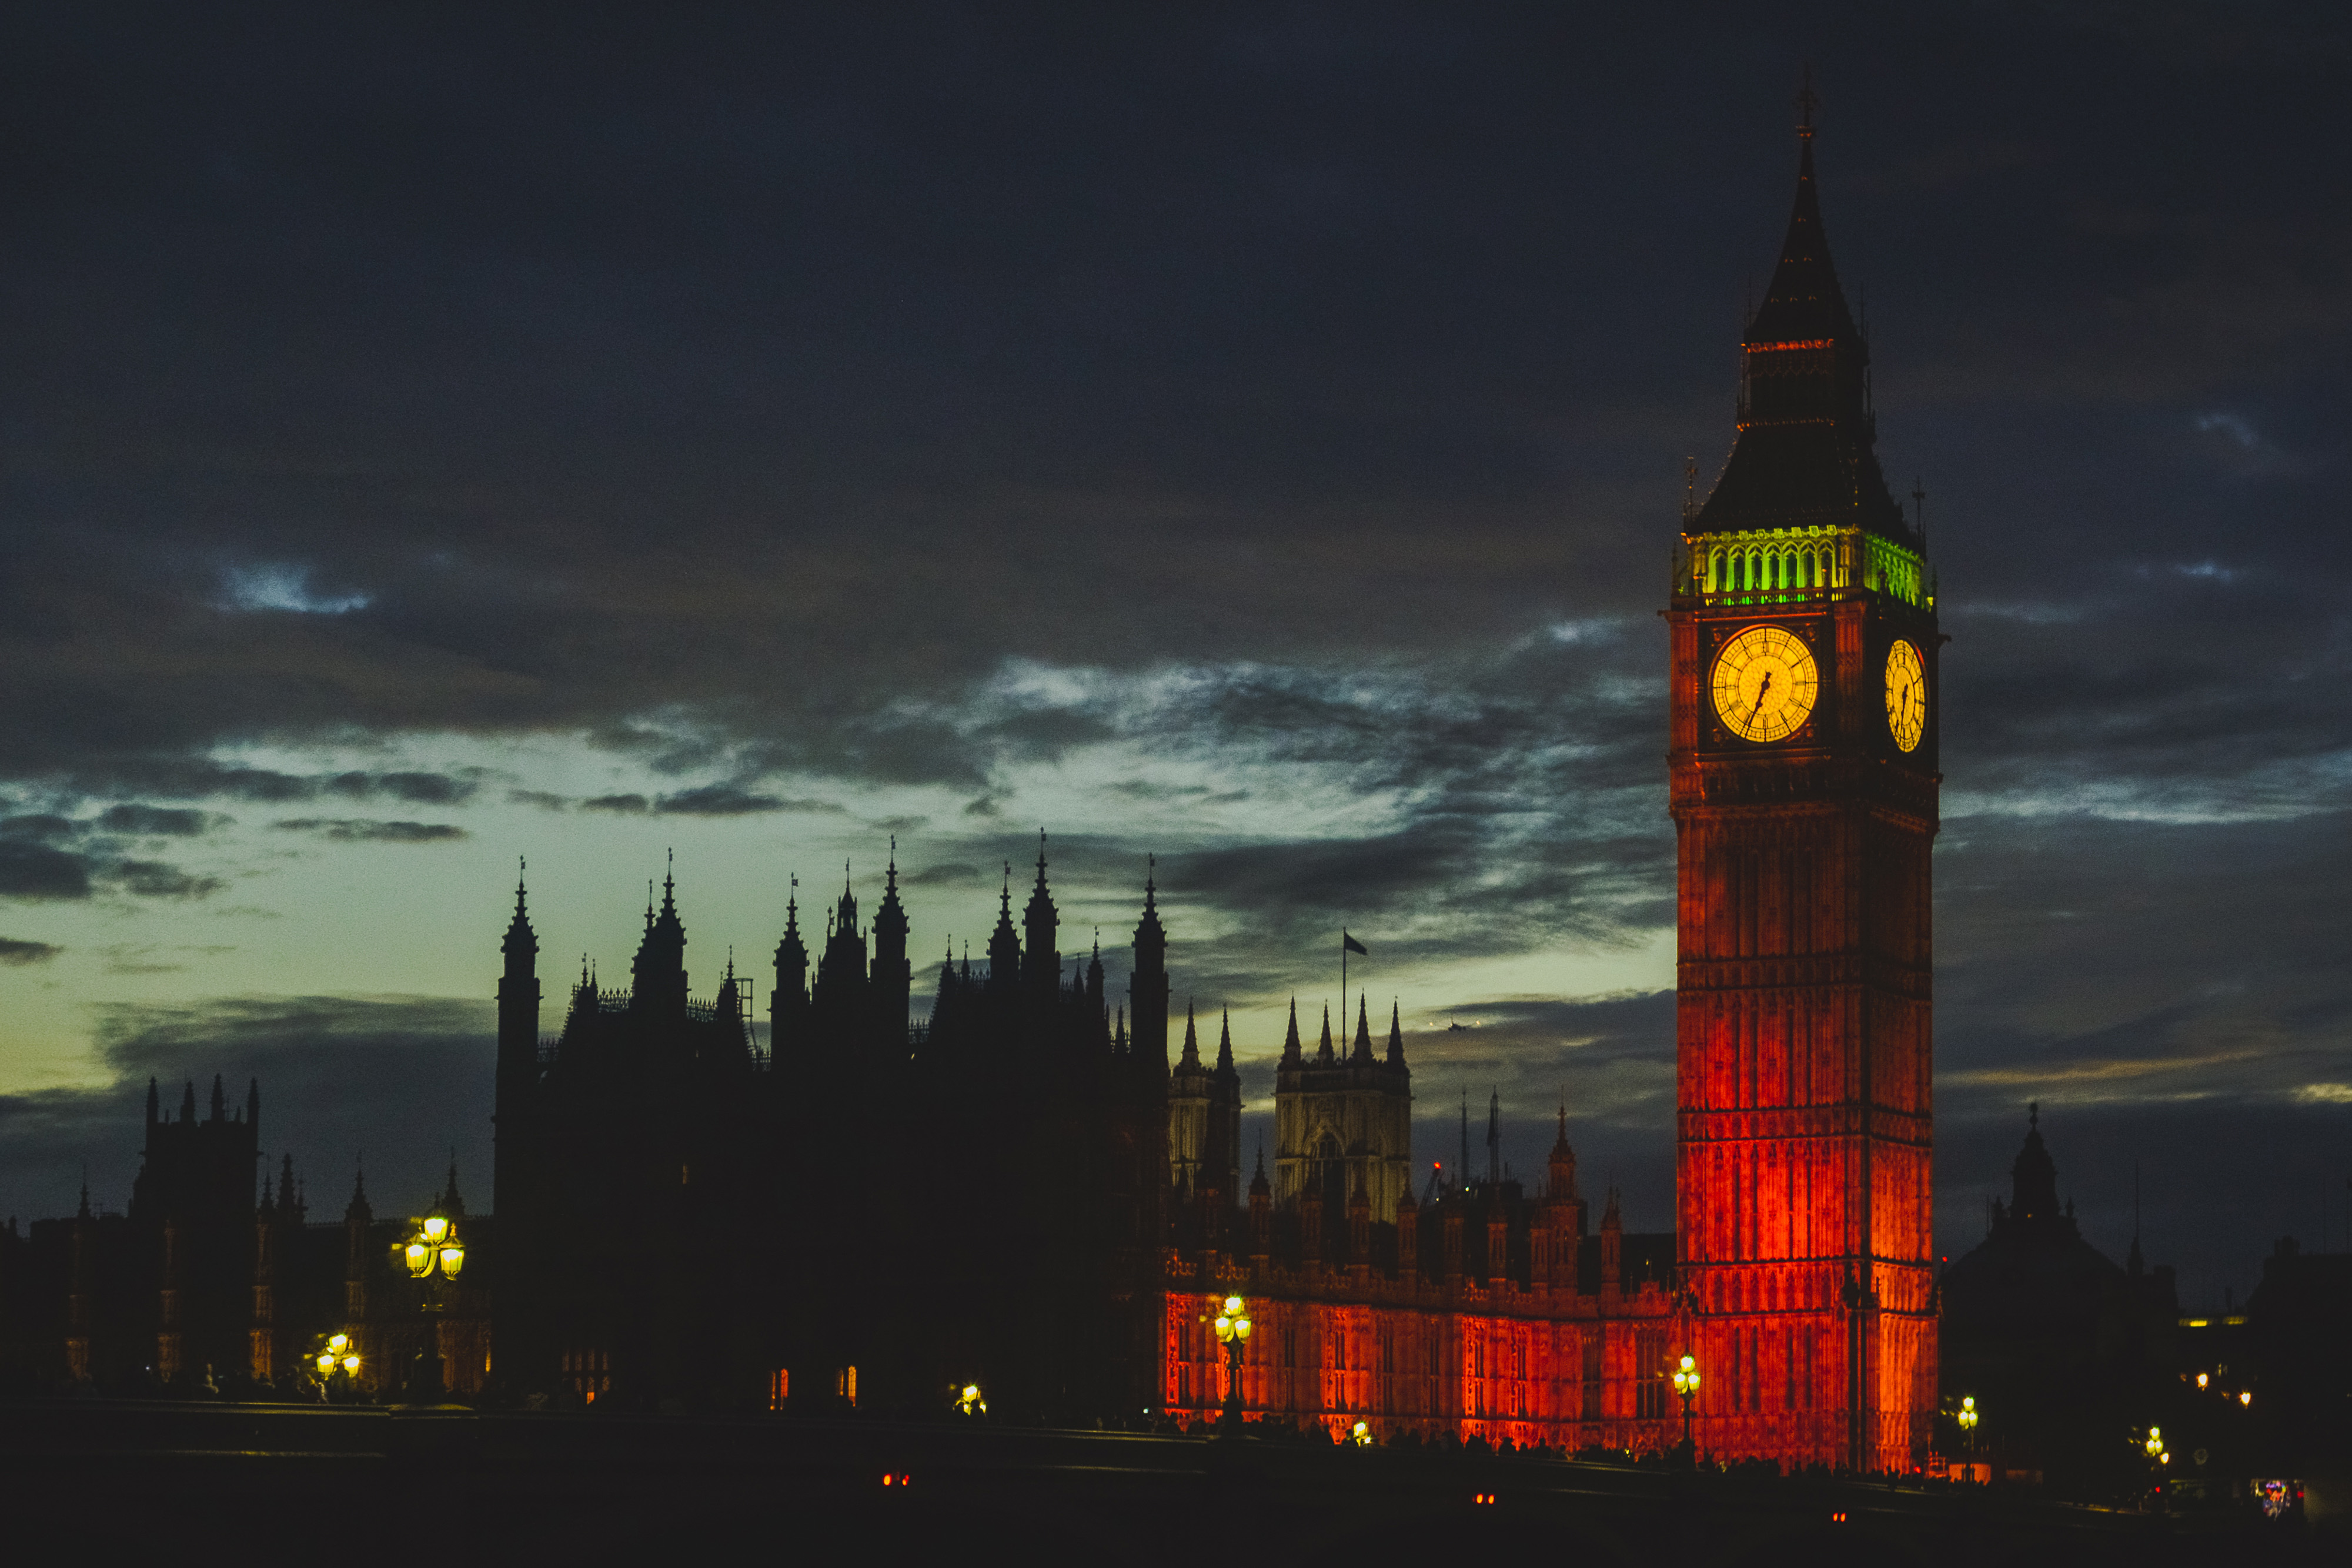
sky, landmark, clock tower, red, tower, light, night, spire, architecture, evening, urban area, steeple, city, cloud, atmosphere, building, metropolitan area, darkness, metropolis, bell tower, tourist attraction, government, church, parliament, dusk